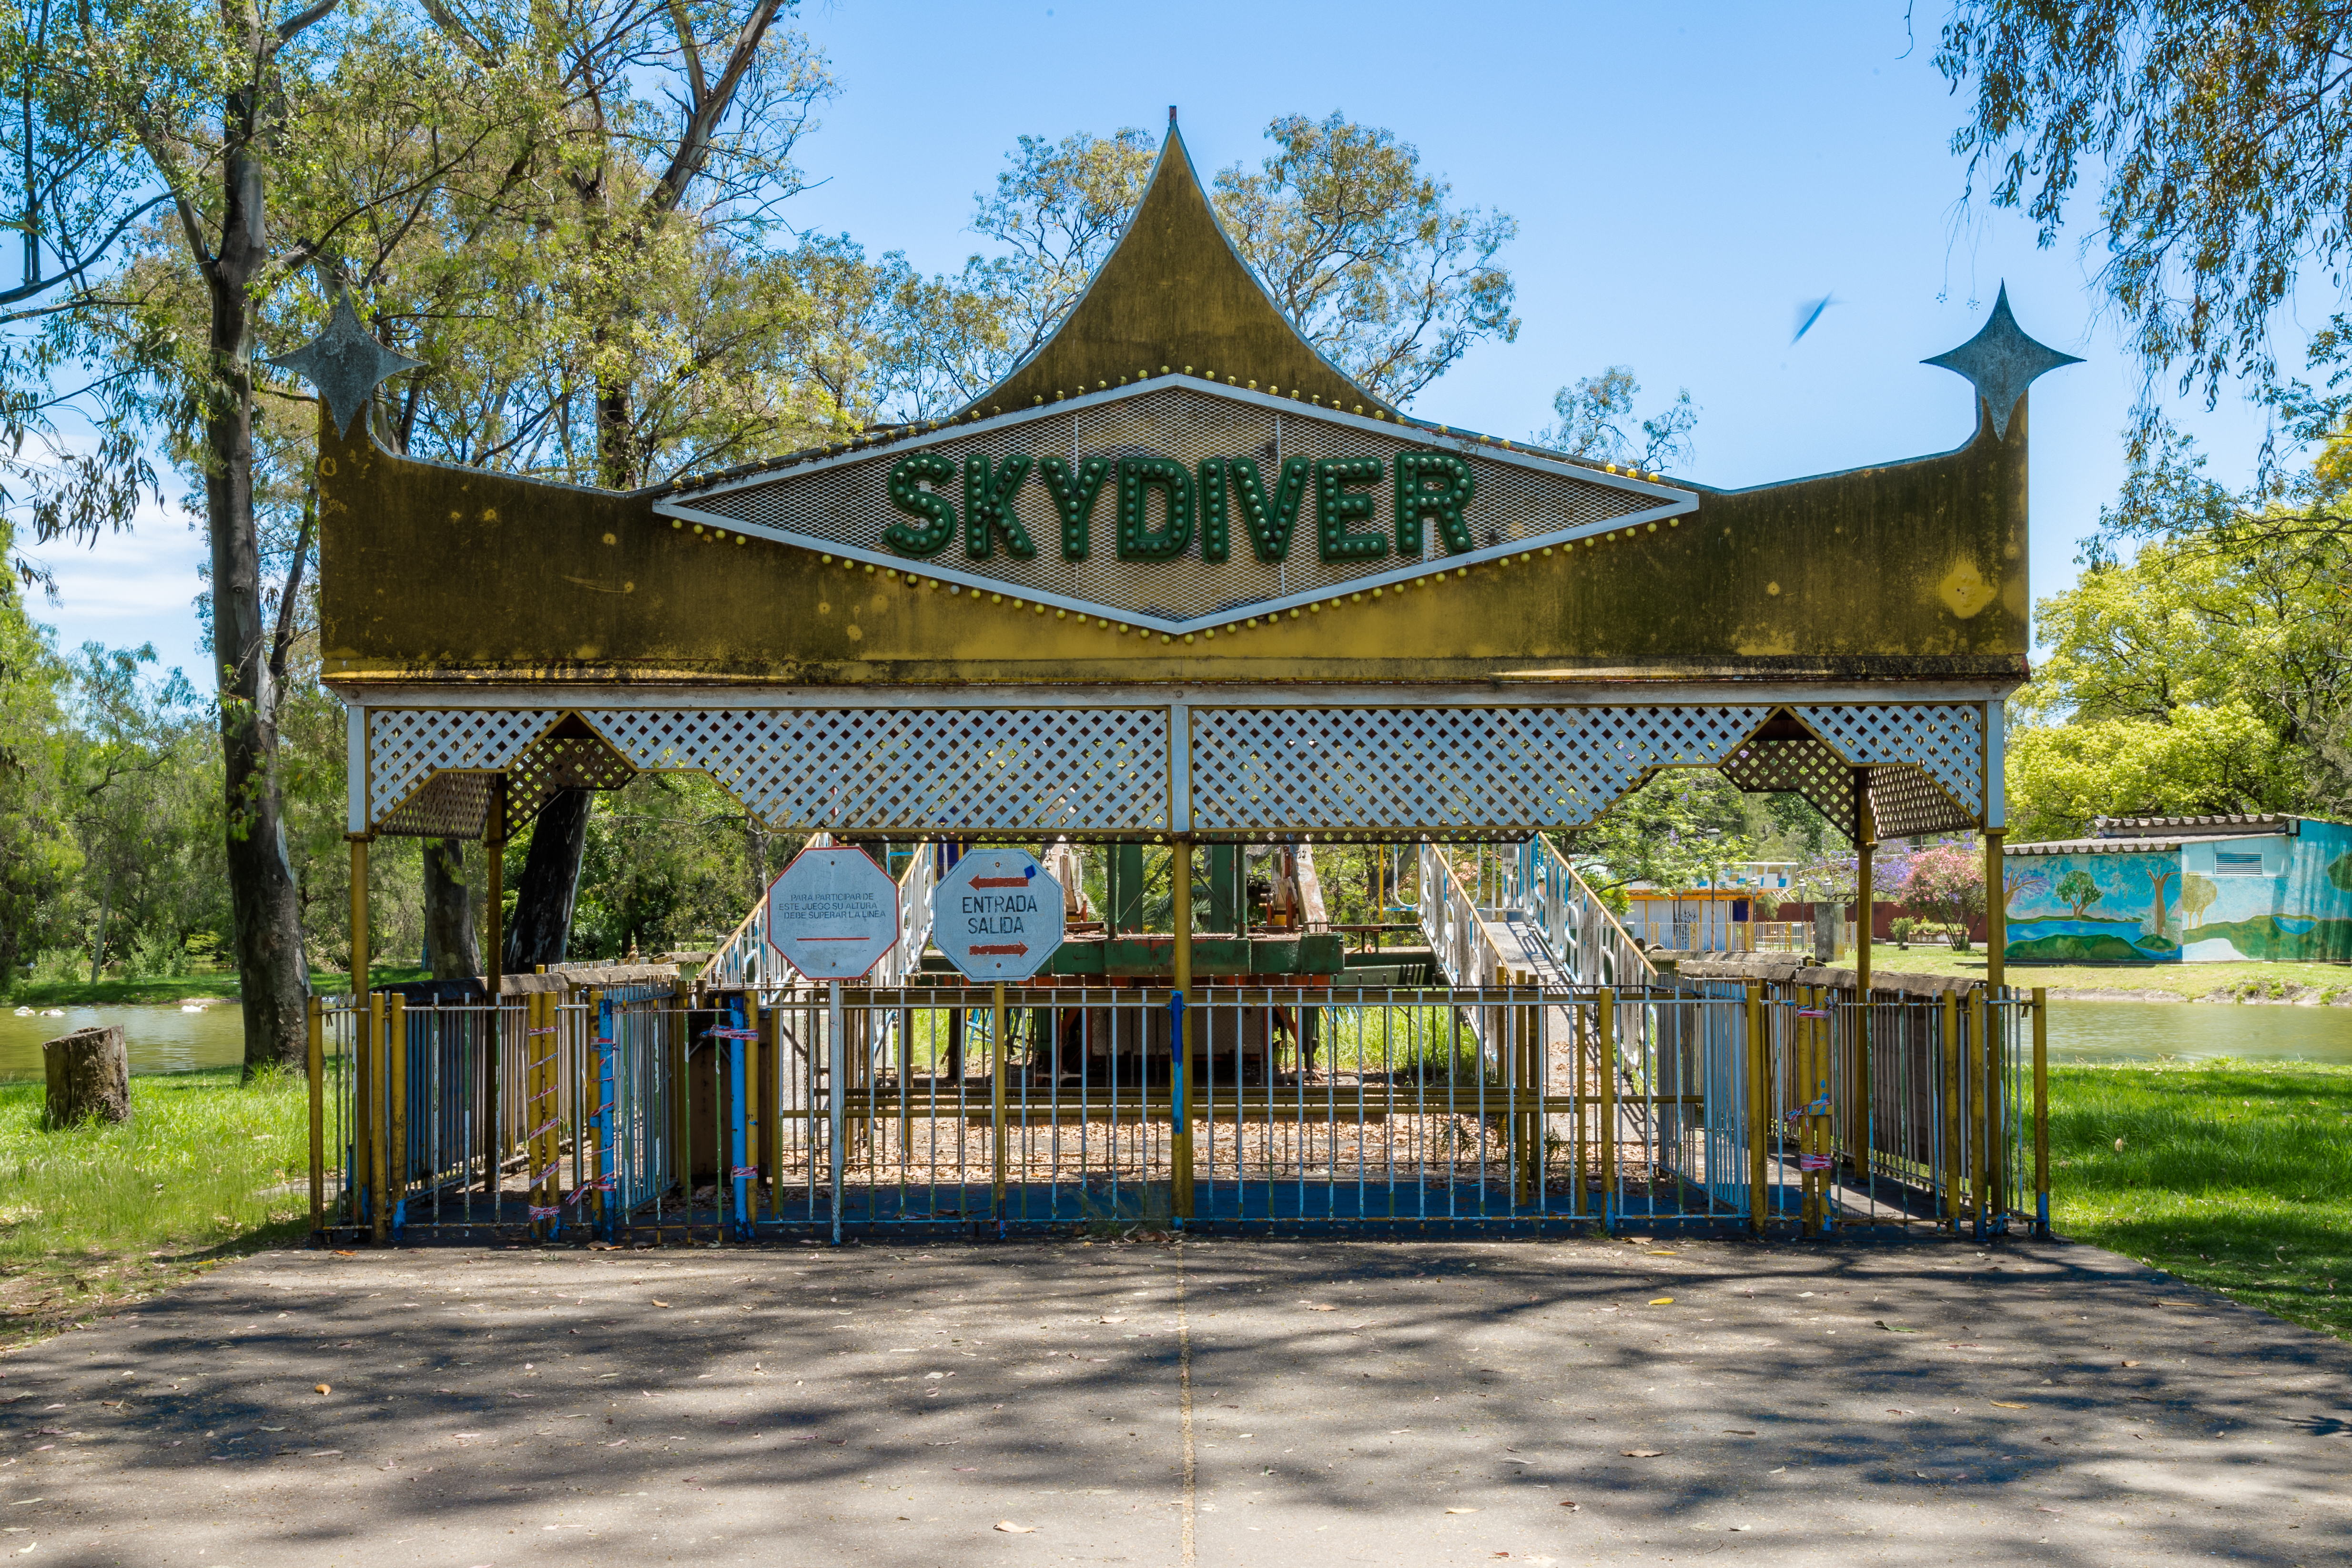
home, photo, canon, park, abandoned, place of worship, hdr, pavilion, shrine, foto, argentina, abandono, estate, canoneos6d, 1635mm, rodrigoparedes, buenosaires, ar, 160378, www160378com, canonef1635mmf28liiusm, canonef24105mmf4lisusm, parquedelaciudad, real estate, 24105mm